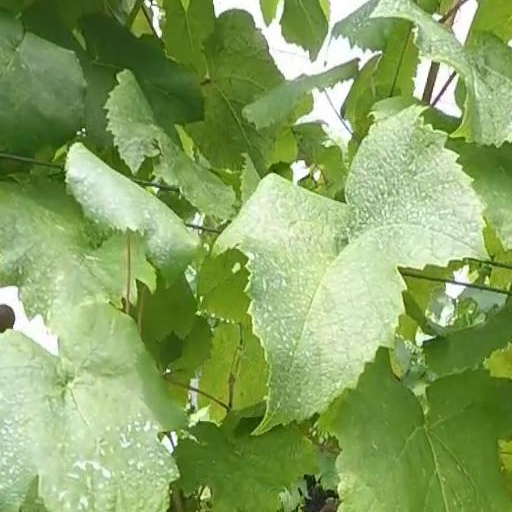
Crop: grape